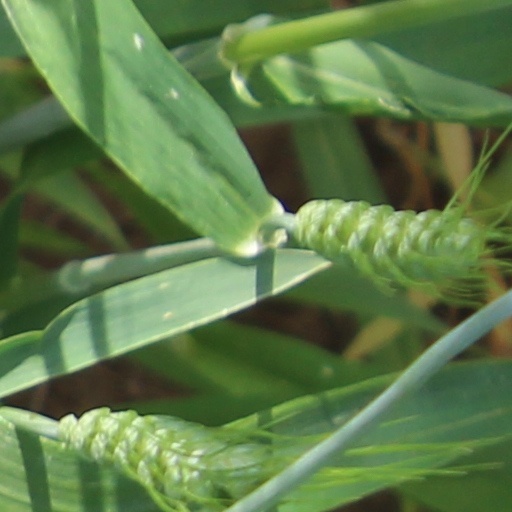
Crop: wheat